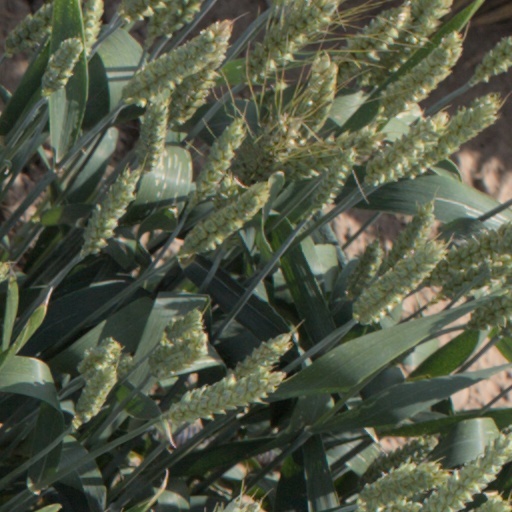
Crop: wheat